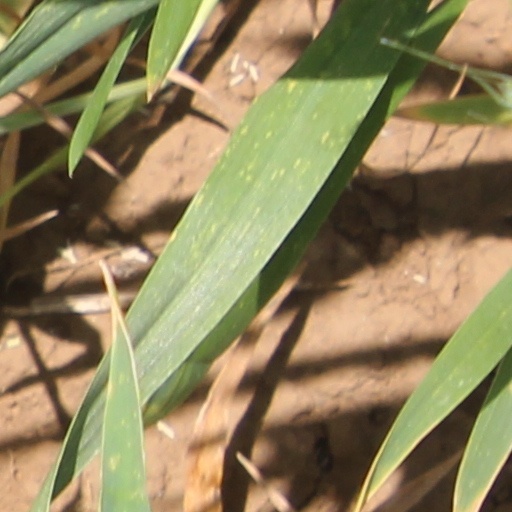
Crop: wheat